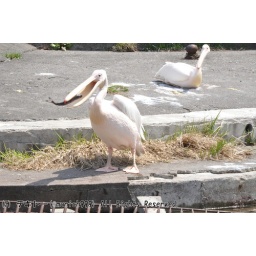
'10/May The pelican eating fish at Asahiyama zoo in Hokkaido.